Hubert Lyautey

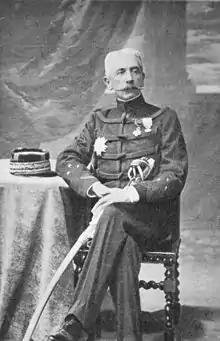
A portrait of General Lyautey in military uniform, seated at a small table

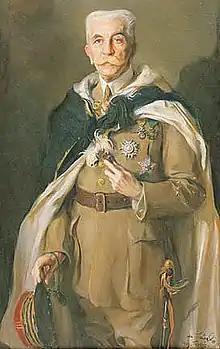
Portrait by Philip de László, 1929

In 1903, he was posted to command first a subdivision south of Oran and then the whole Oran district, his official task being to protect a new railway line against attacks from Morocco. French commanders in Algeria moved into Morocco largely on their own initiative in early 1903. Later that year, Lyautey marched west and occupied Béchar, a clear breach of the 1840s treaties. The following year, he advanced further into Morocco in clear disobedience of the Minister of War and threatened to resign if he were not supported by Paris. The French Foreign Minister issued a vague disavowal of Lyautey because he was concerned at clashing with British influence in Morocco. In the event, Britain, Spain and Italy were placated by France agreeing to allow them a free hand in Egypt, northern Morocco, and Libya respectively, and the only objections to French expansion in the region came from Germany (see First Moroccan Crisis).